Job Koech Kinyor

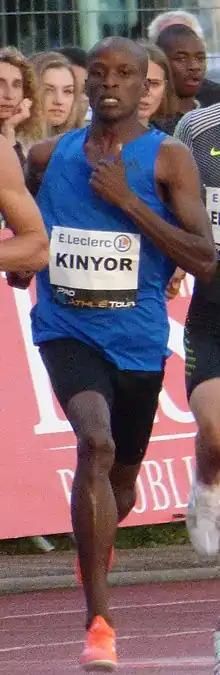
Job Koech Kinyor

Job Koech Kinyor (born 2 September 1990) is a Kenyan middle-distance runner who competes in the 800 metres. His personal best for the distance is 1:43.76 minutes. He was a bronze medallist at the 2011 and 2015 All-Africa Games, and he was part of the gold medal-winning team in the 4×800 metres relay at the 2014 IAAF World Relays.